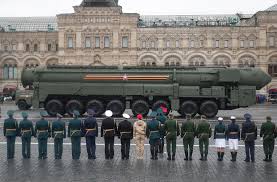
Label: Rs-24